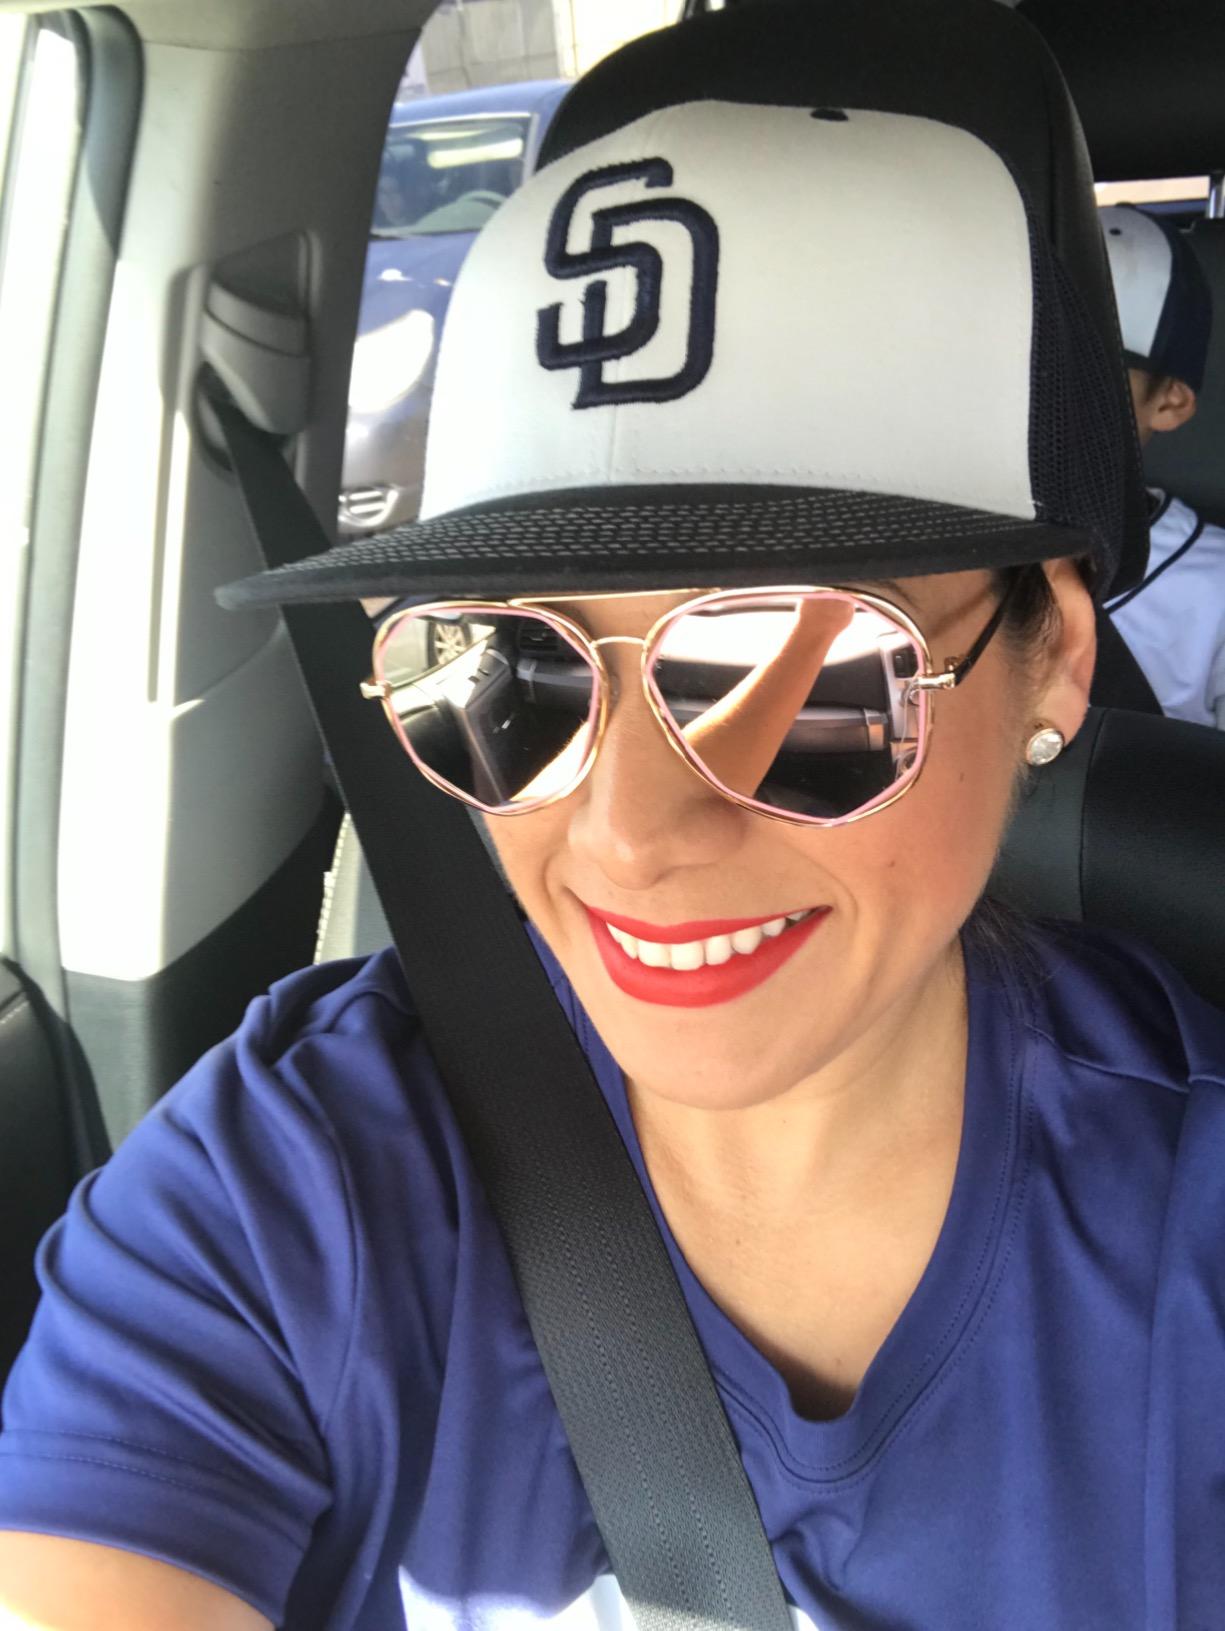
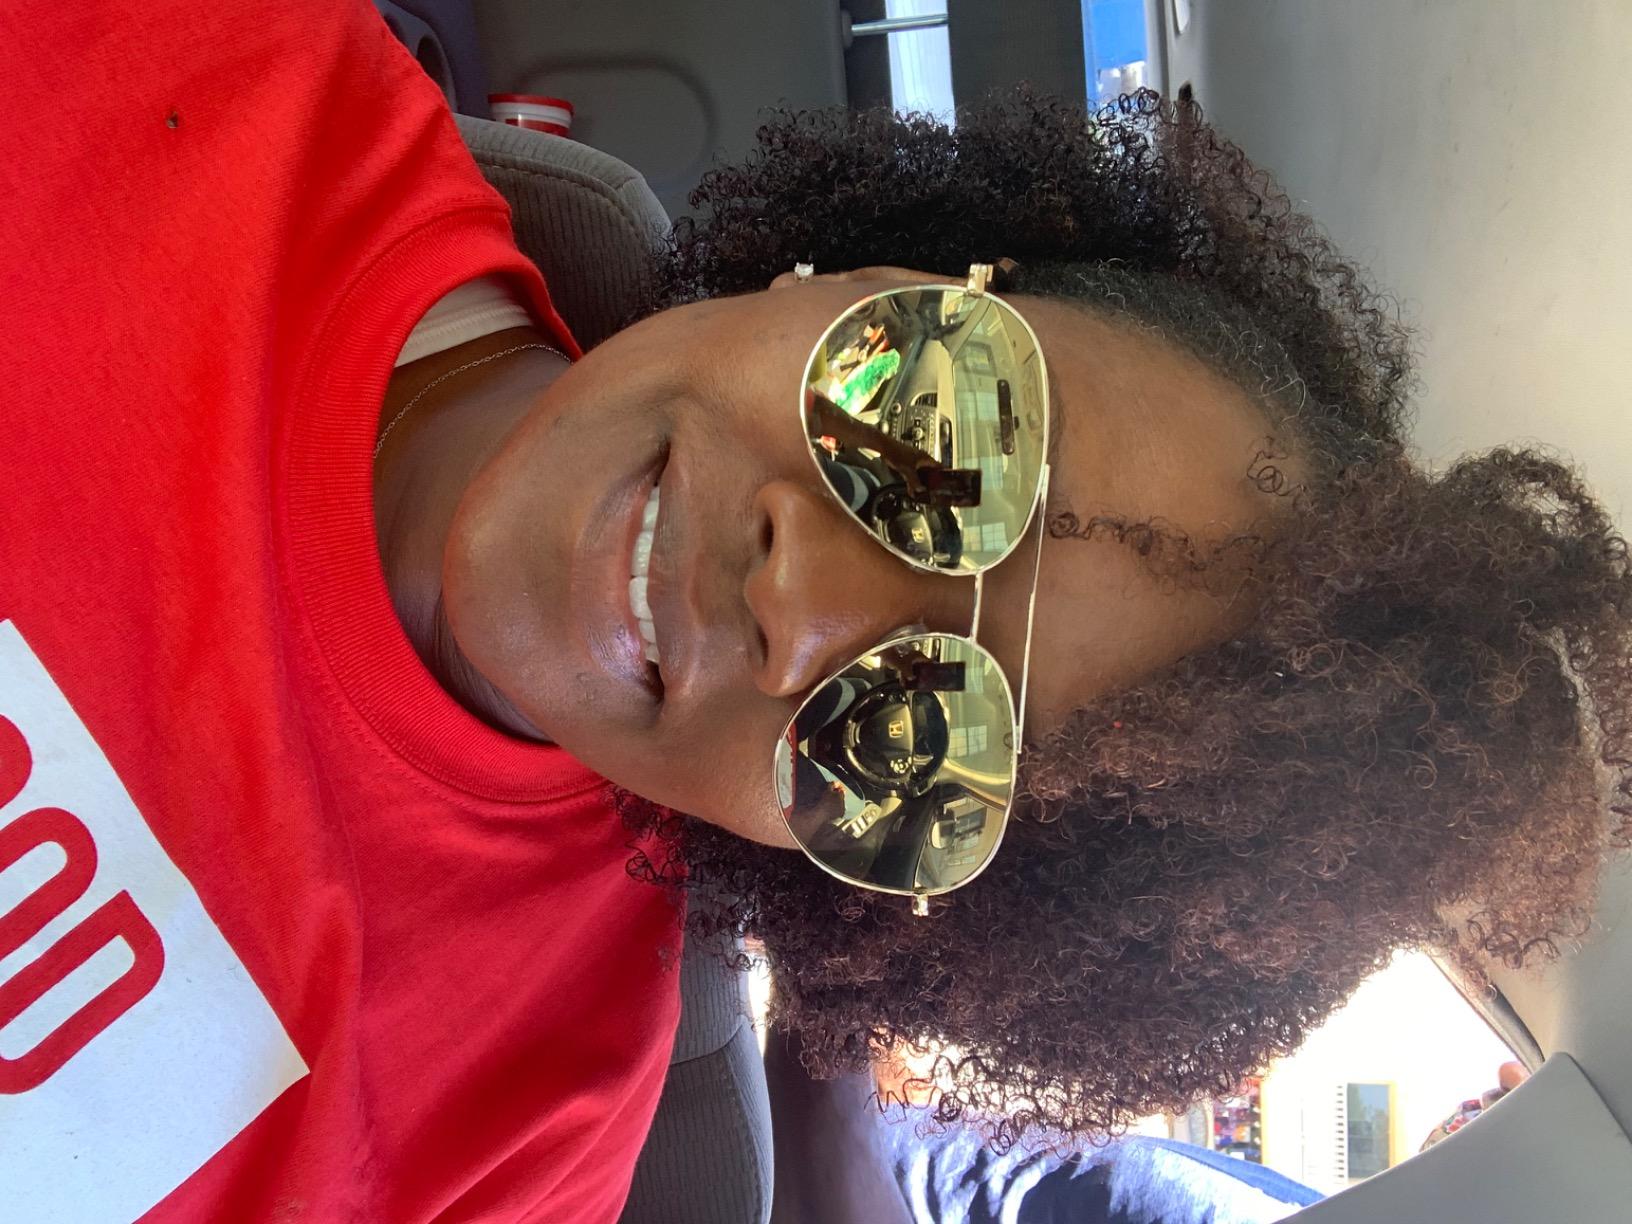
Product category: accessories_sunglasses
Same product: no